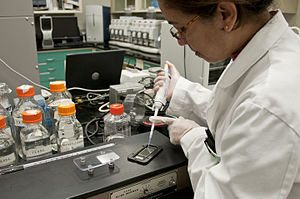
Toksikologi
Toksikologi
Toksikologi er læren om giftstoffer.